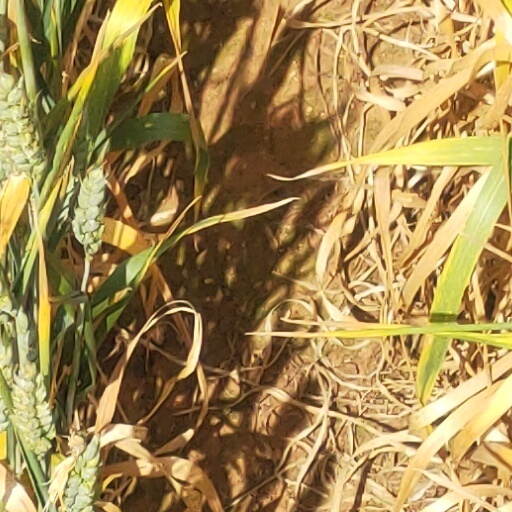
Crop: wheat